The Boston Strangler (film)

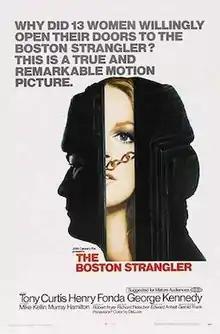
Theatrical release poster

The Boston Strangler is a 1968 American biographical crime thriller film directed by Richard Fleischer, based on the true story of the Boston Strangler and the 1966 non-fiction book "The Boston Strangler" by Gerold Frank. It stars Tony Curtis as Albert DeSalvo, the man who eventually confessed to being the Strangler, Henry Fonda and George Kennedy as lead investigators John S. Bottomly and Phil DiNatale, and Sally Kellerman as Dianne Cluny, one of the strangler's surviving victims. The cast also features Mike Kellin, Murray Hamilton, Hurd Hatfield, Jeff Corey, William Marshall, George Voskovec and William Hickey.